Cape May Stage

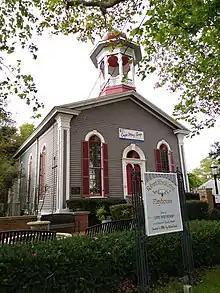
Robert Shackleton Playhouse

The Cape May Stage is a theatre company that performs in the Robert Shackleton Playhouse. It is located at the corner of Bank and Lafayette Streets in downtown Cape May, New Jersey, United States.